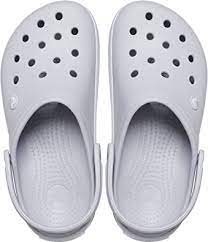
Label: Clog